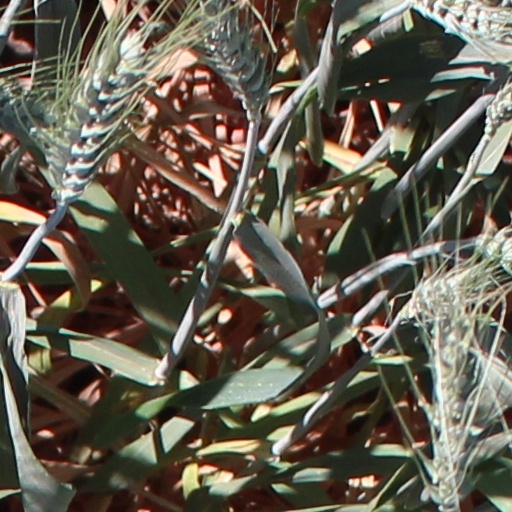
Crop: wheat